Blai Bonet

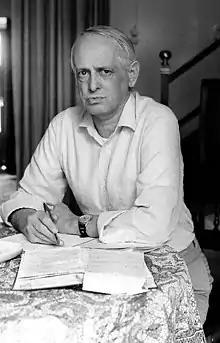

Blai Bonet (1926 in Santanyí – 1997 in Mallorca) was a Mallorcan poet, novelist and art critic.